Describe the emotion expressed in this image:  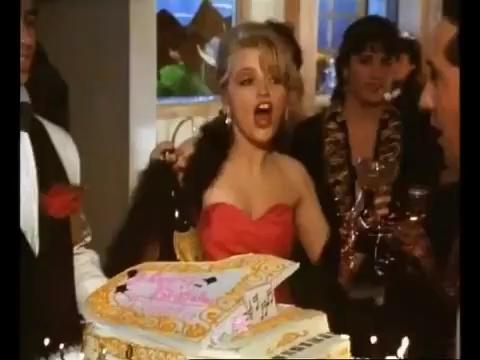
This person displays Suffering, valence and arousal with low intensity.